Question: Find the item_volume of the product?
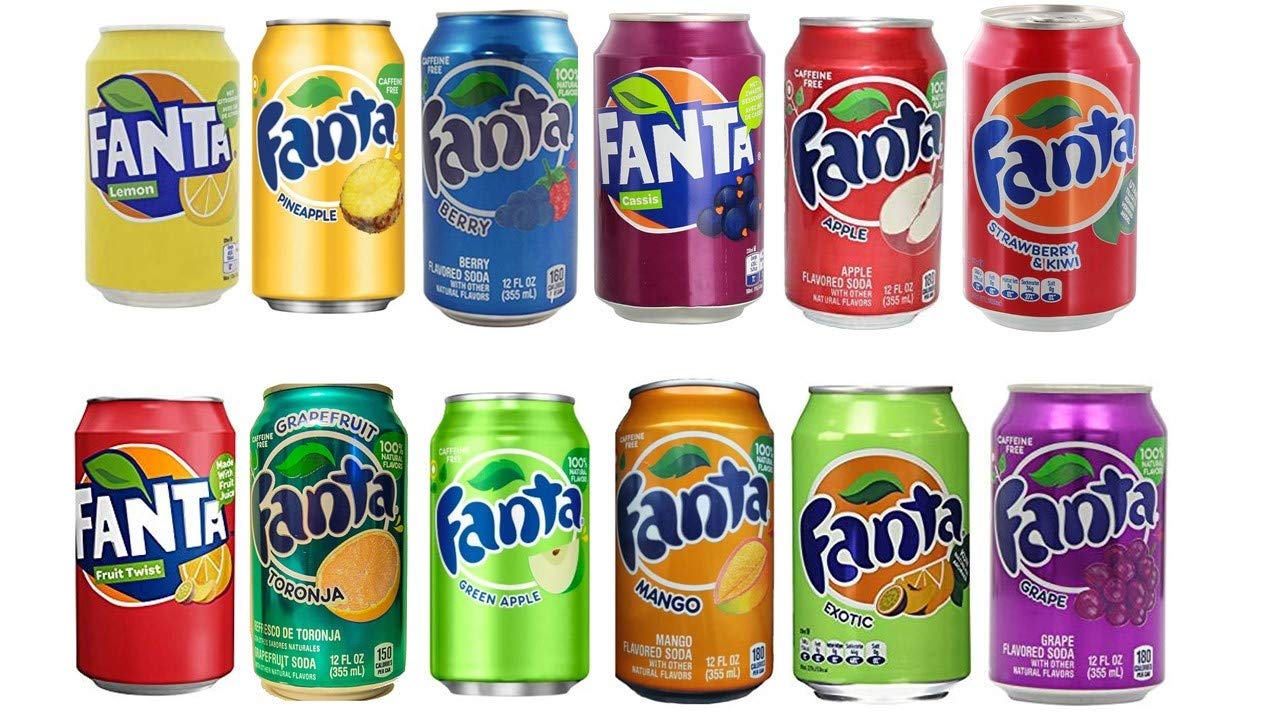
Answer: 12.0 fluid ounce